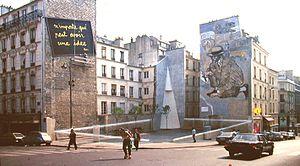
Un carré pour un square (Place Fréhel) vue générale
Un carré pour un square est une œuvre de l'artiste français Jean-Max Albert située Place Fréhel, à Paris, en France et créée en 1988.
Une anamorphose est une déformation réversible d'une image à l'aide d'un système optique — par exemple un miroir courbe — ou une transformation mathématique. On appelle également anamorphose la déformation de l'image d'un film ou d'une émission télévisée à l'aide d'un système optique ou électronique afin de l'adapter à un écran informatique ou de télévision. Le mot dérive du grec αναμορφωειν anamorphoein, « transformer ».